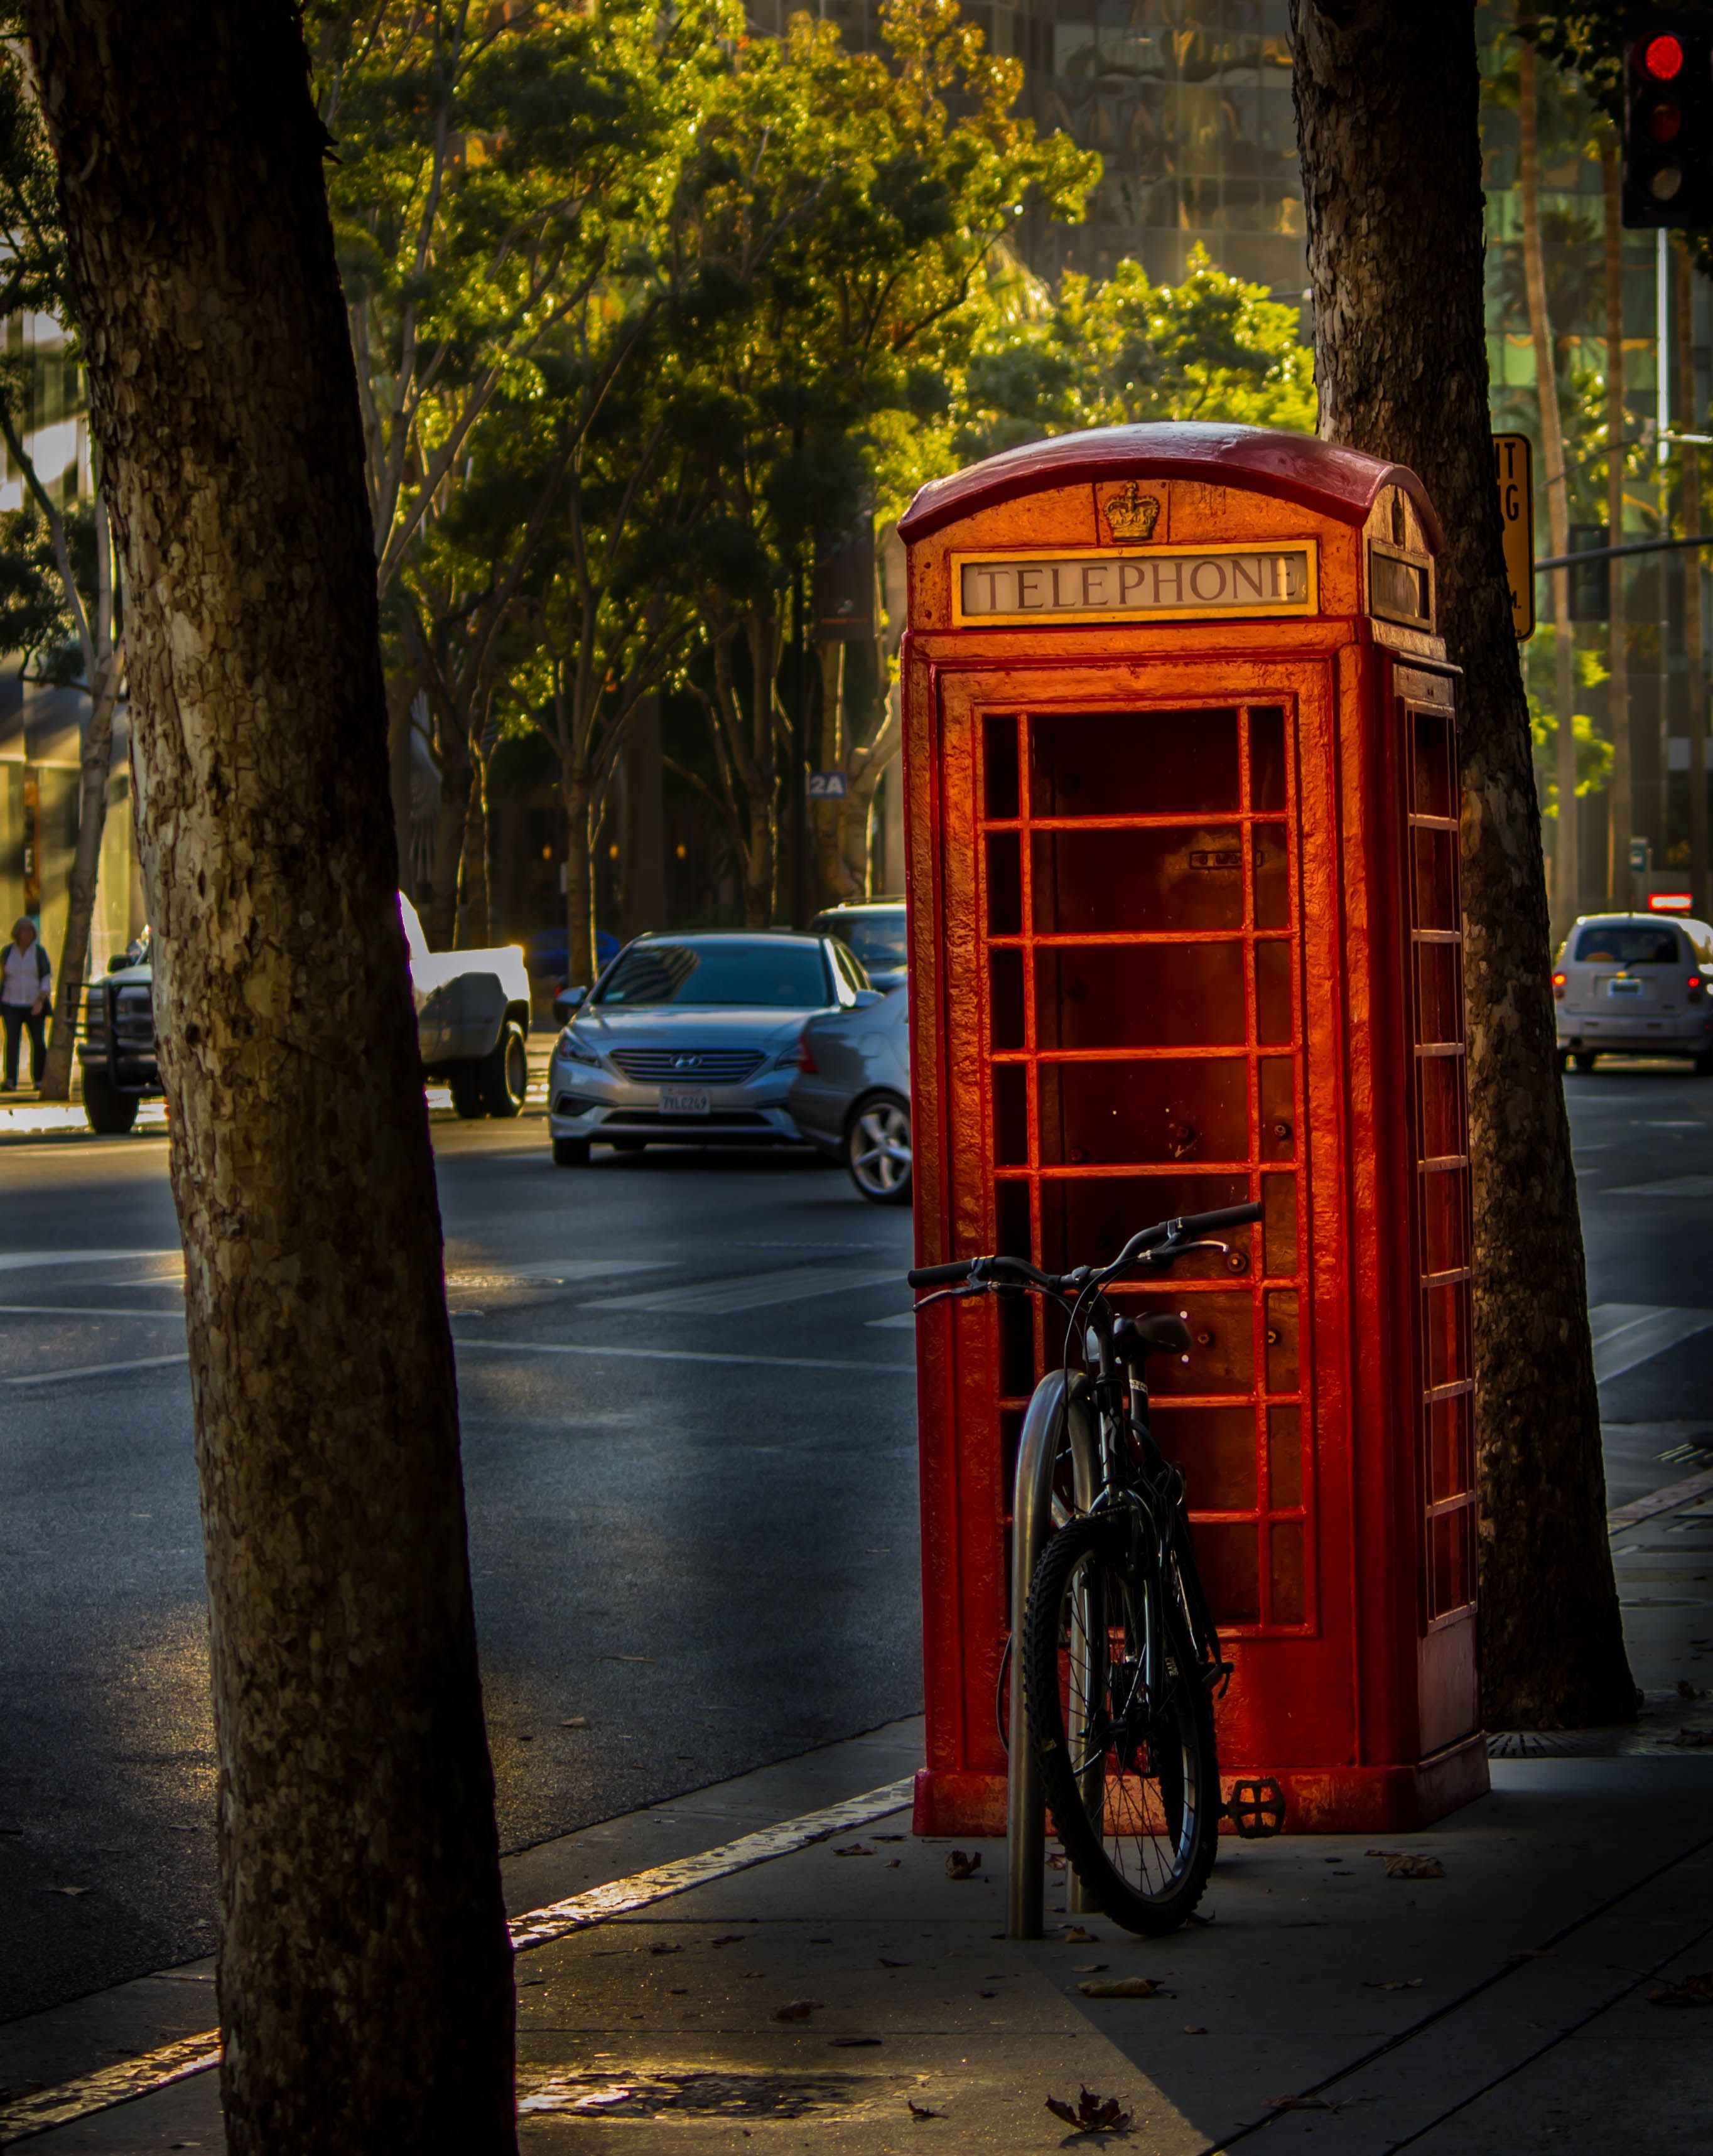
telephone booth, red, mode of transport, urban area, snapshot, vehicle, tree, street, bicycle, post box, road surface, sidewalk, city, lane, road